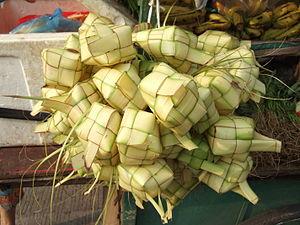
Le ketupat, kupat ou tipat est un type de boulette à base de riz emballé dans un petit panier de feuilles de palme cuites. On les trouve communément en Indonésie, Malaisie, Brunei, Singapour, et aux Philippines. Ce plat de riz emballé est similaire au lontong et au bakchang.